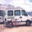
Label: bus